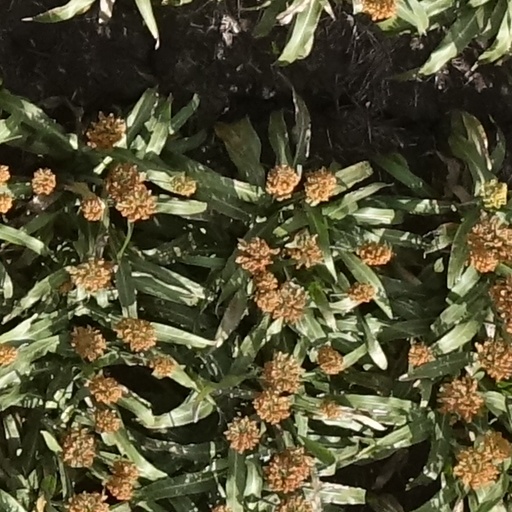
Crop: sorghum